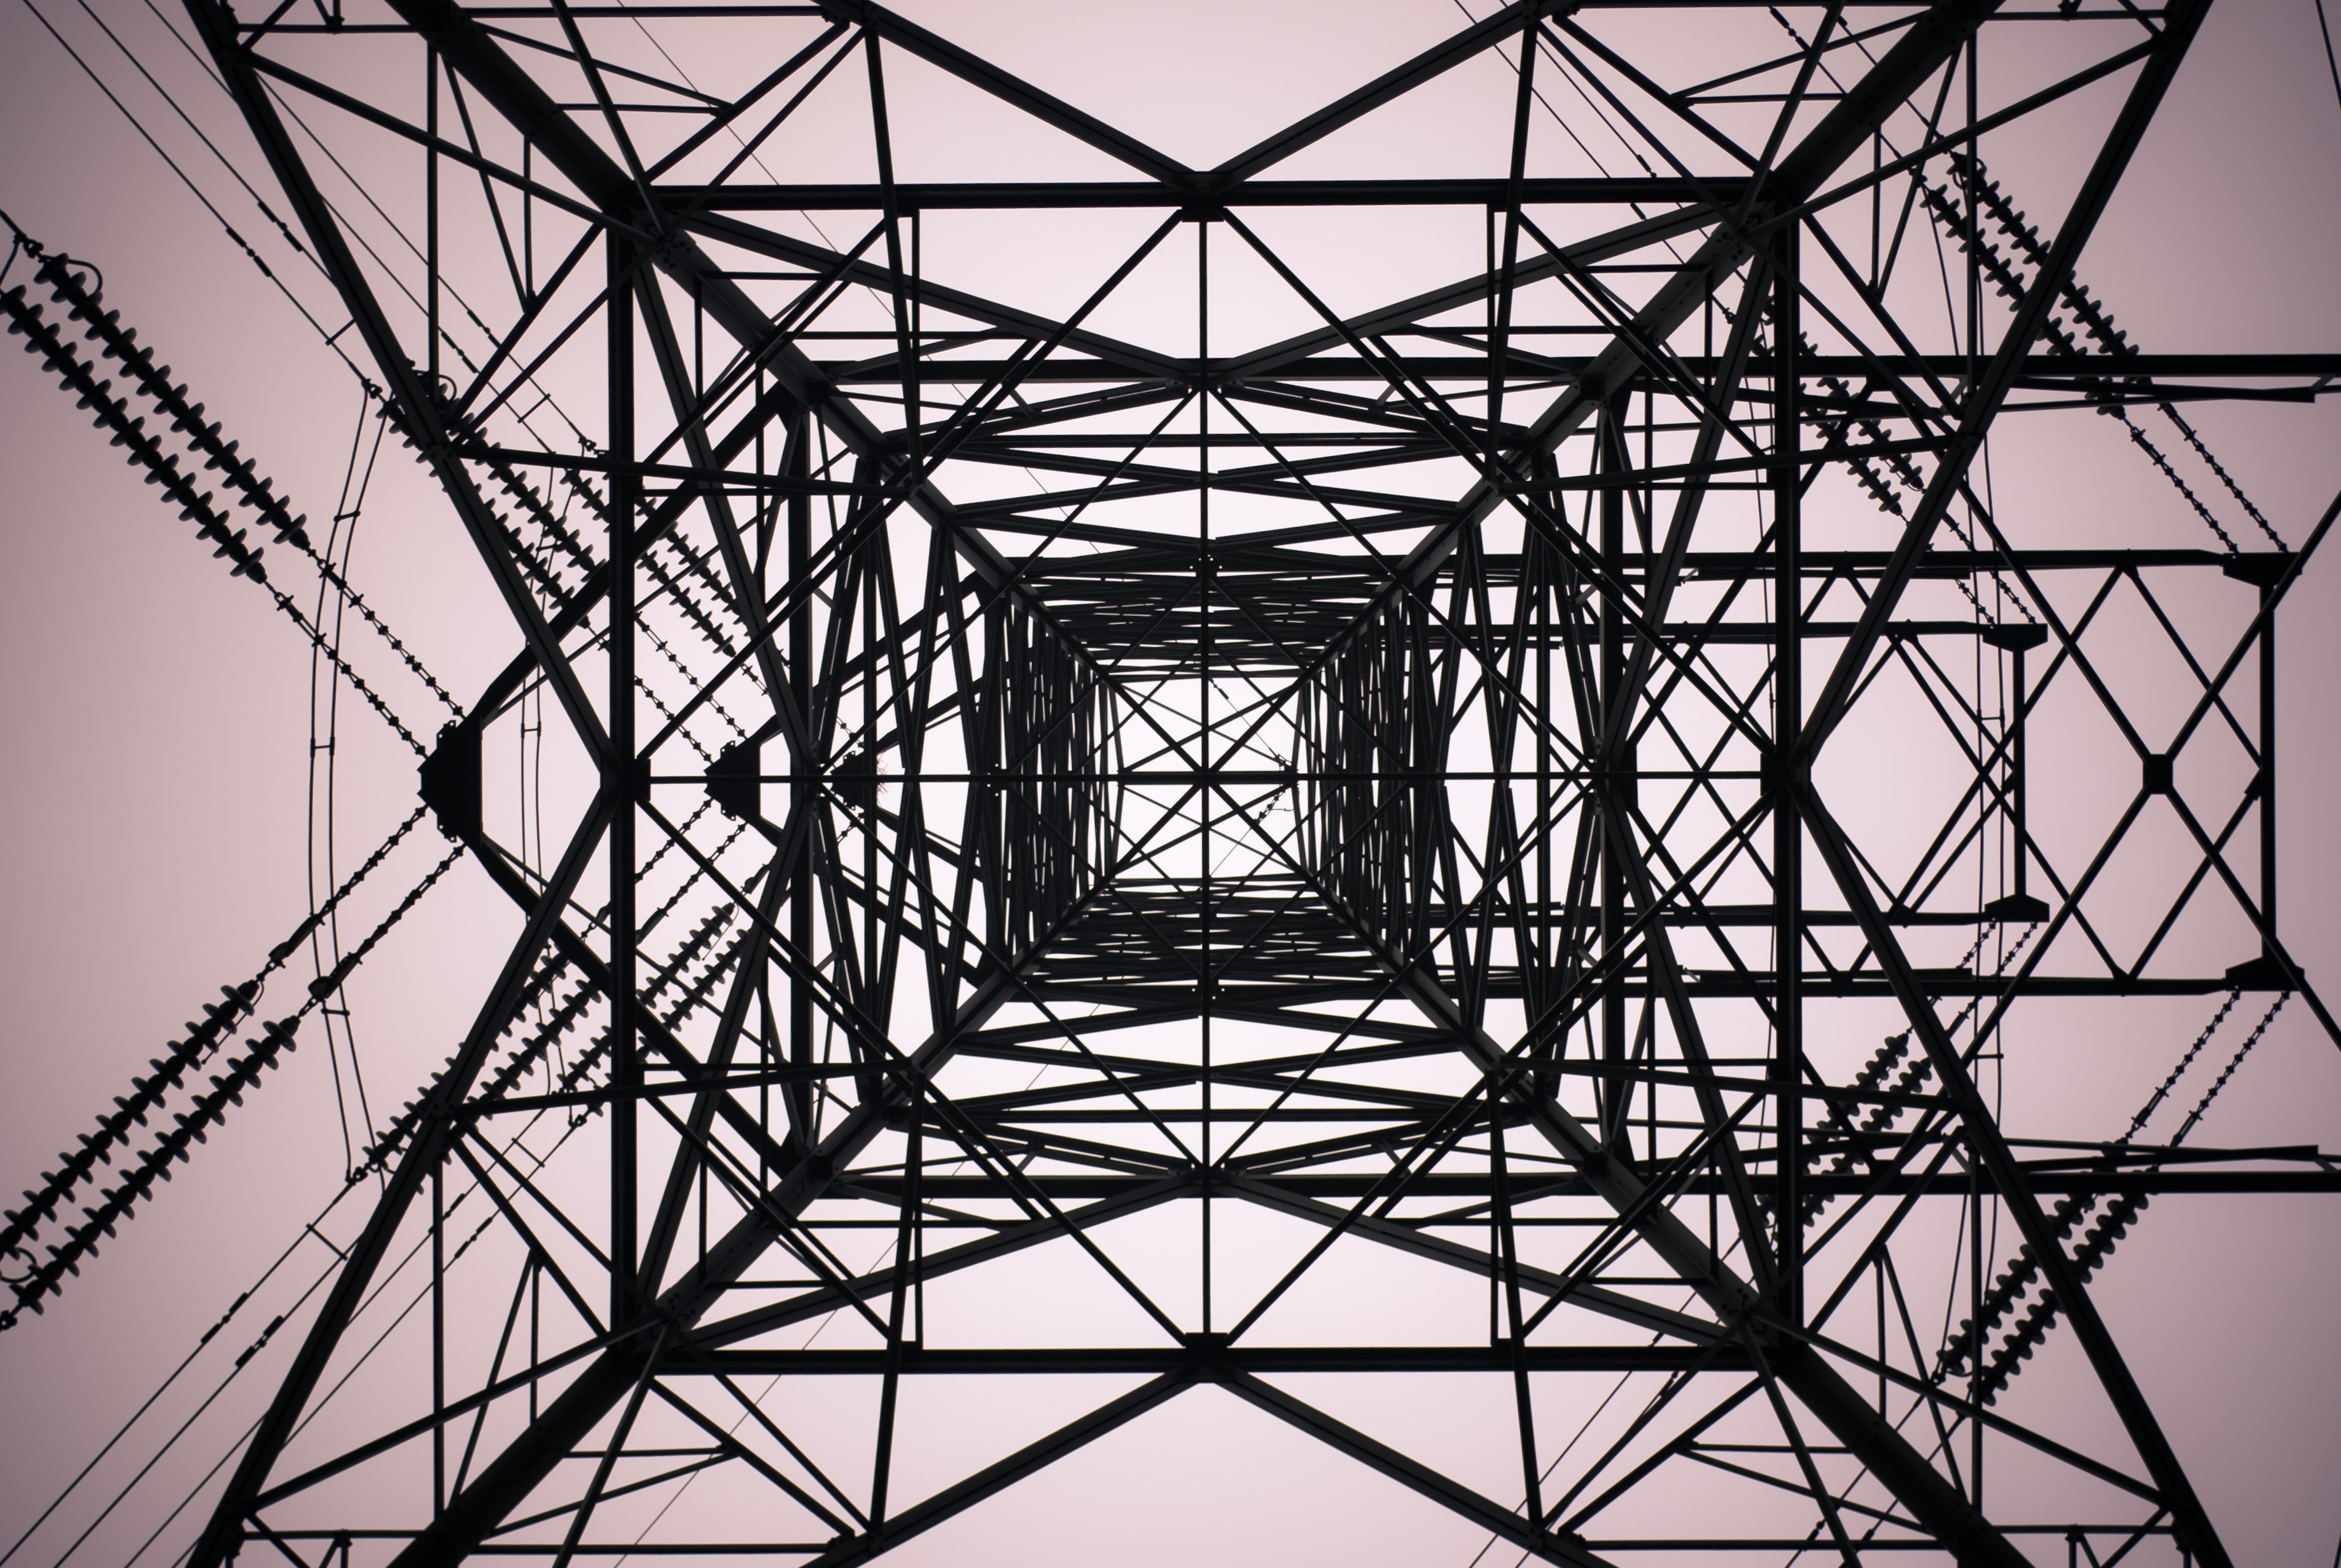
black and white, architecture, structure, pattern, line, tower, industrial, powerline, electricity, monochrome, lighting, circle, power, design, symmetry, dome, electric, shape, monochrome photography